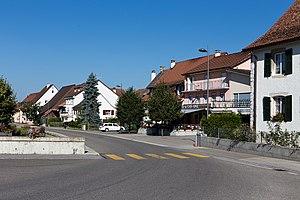
Rue de l'Allaine à Miécourt (JU)